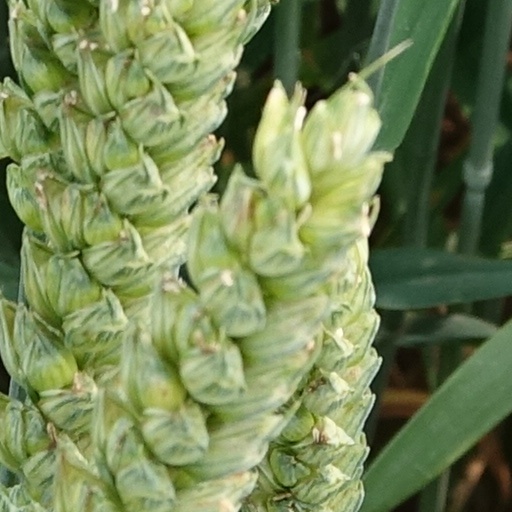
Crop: wheat